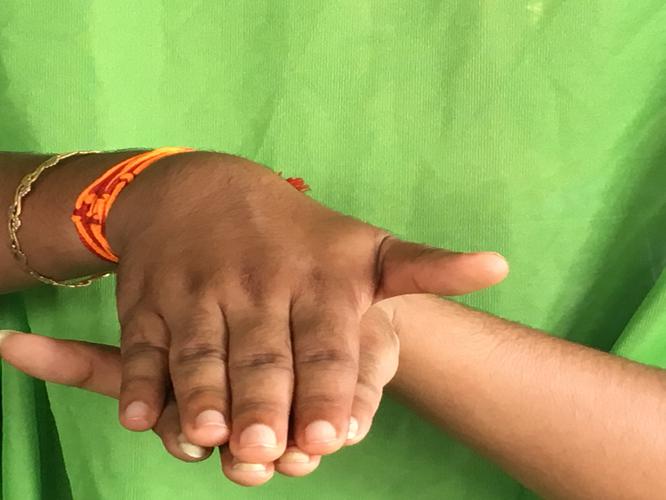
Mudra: Matsya
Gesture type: double_hand